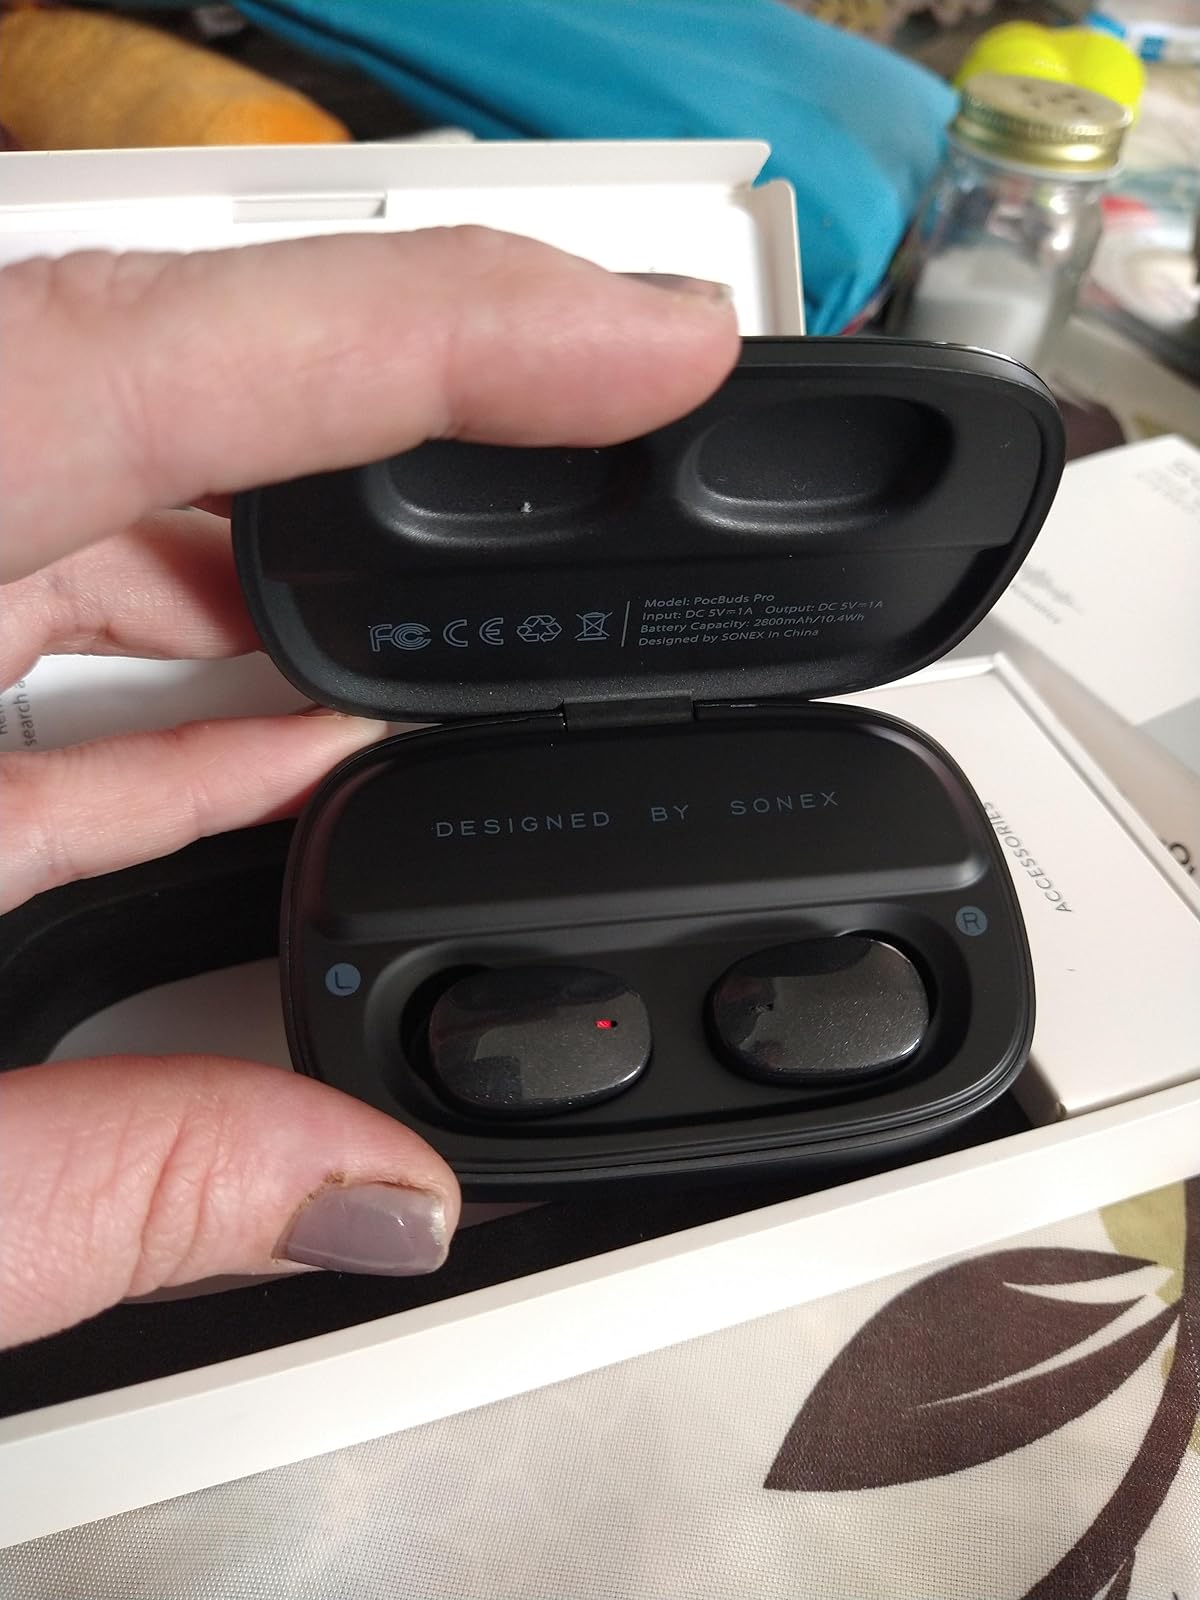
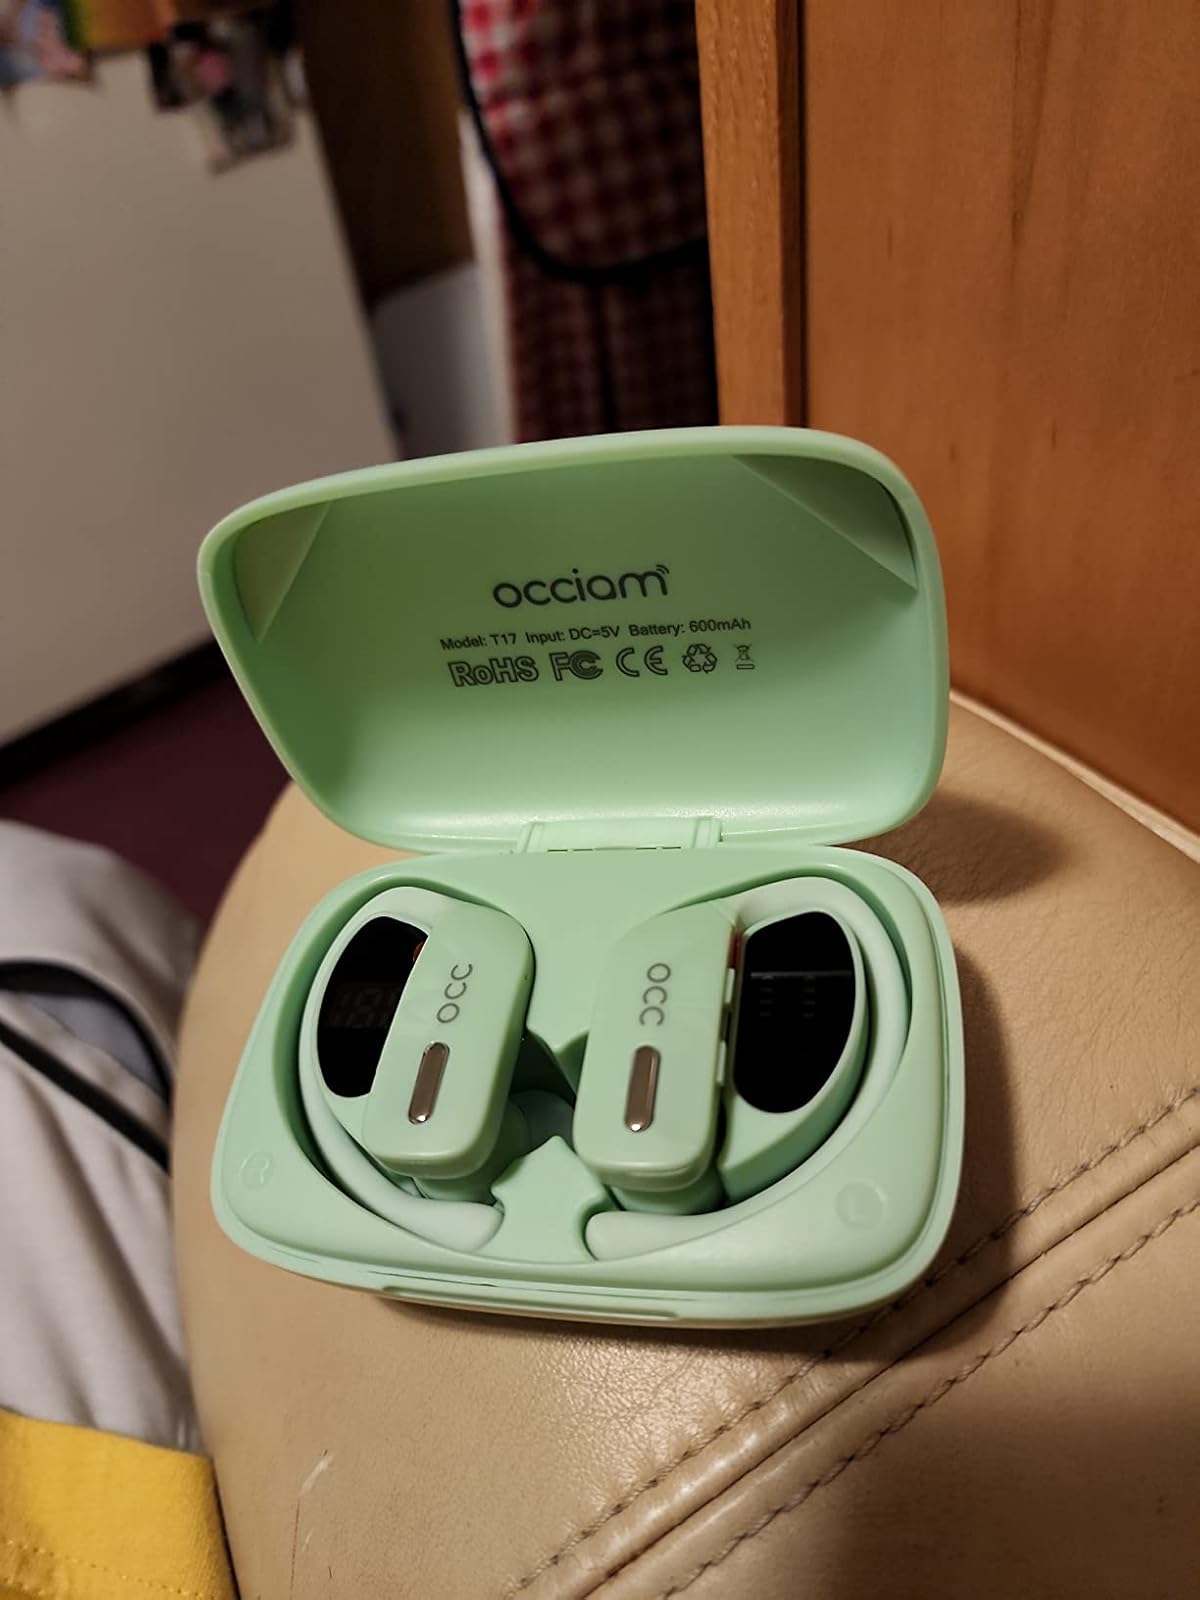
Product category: earbuds
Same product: no